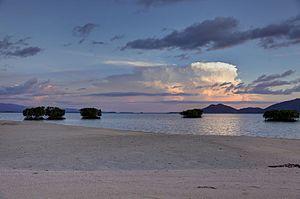
Bougainville est une île de Papouasie-Nouvelle-Guinée, l'une des plus grandes des îles Salomon dans le sud-ouest de l'océan Pacifique. Avec l'île Buka au nord et d'autres petites îles environnantes, elle constitue la province Bougainville, rattachée à la région des Îles. Le 11 décembre 2019, les électeurs de Bougainville ont voté à plus de 98 % pour l'indépendance.